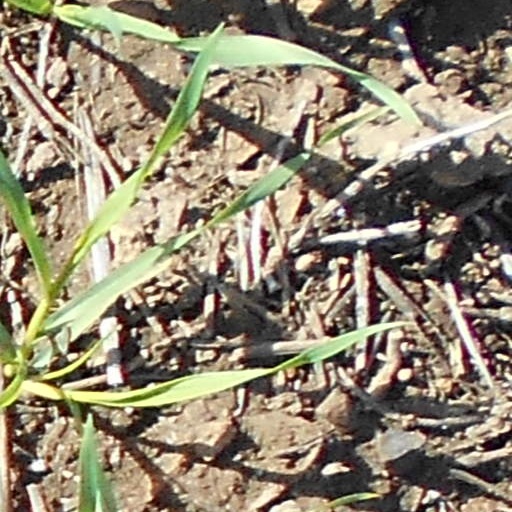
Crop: wheat